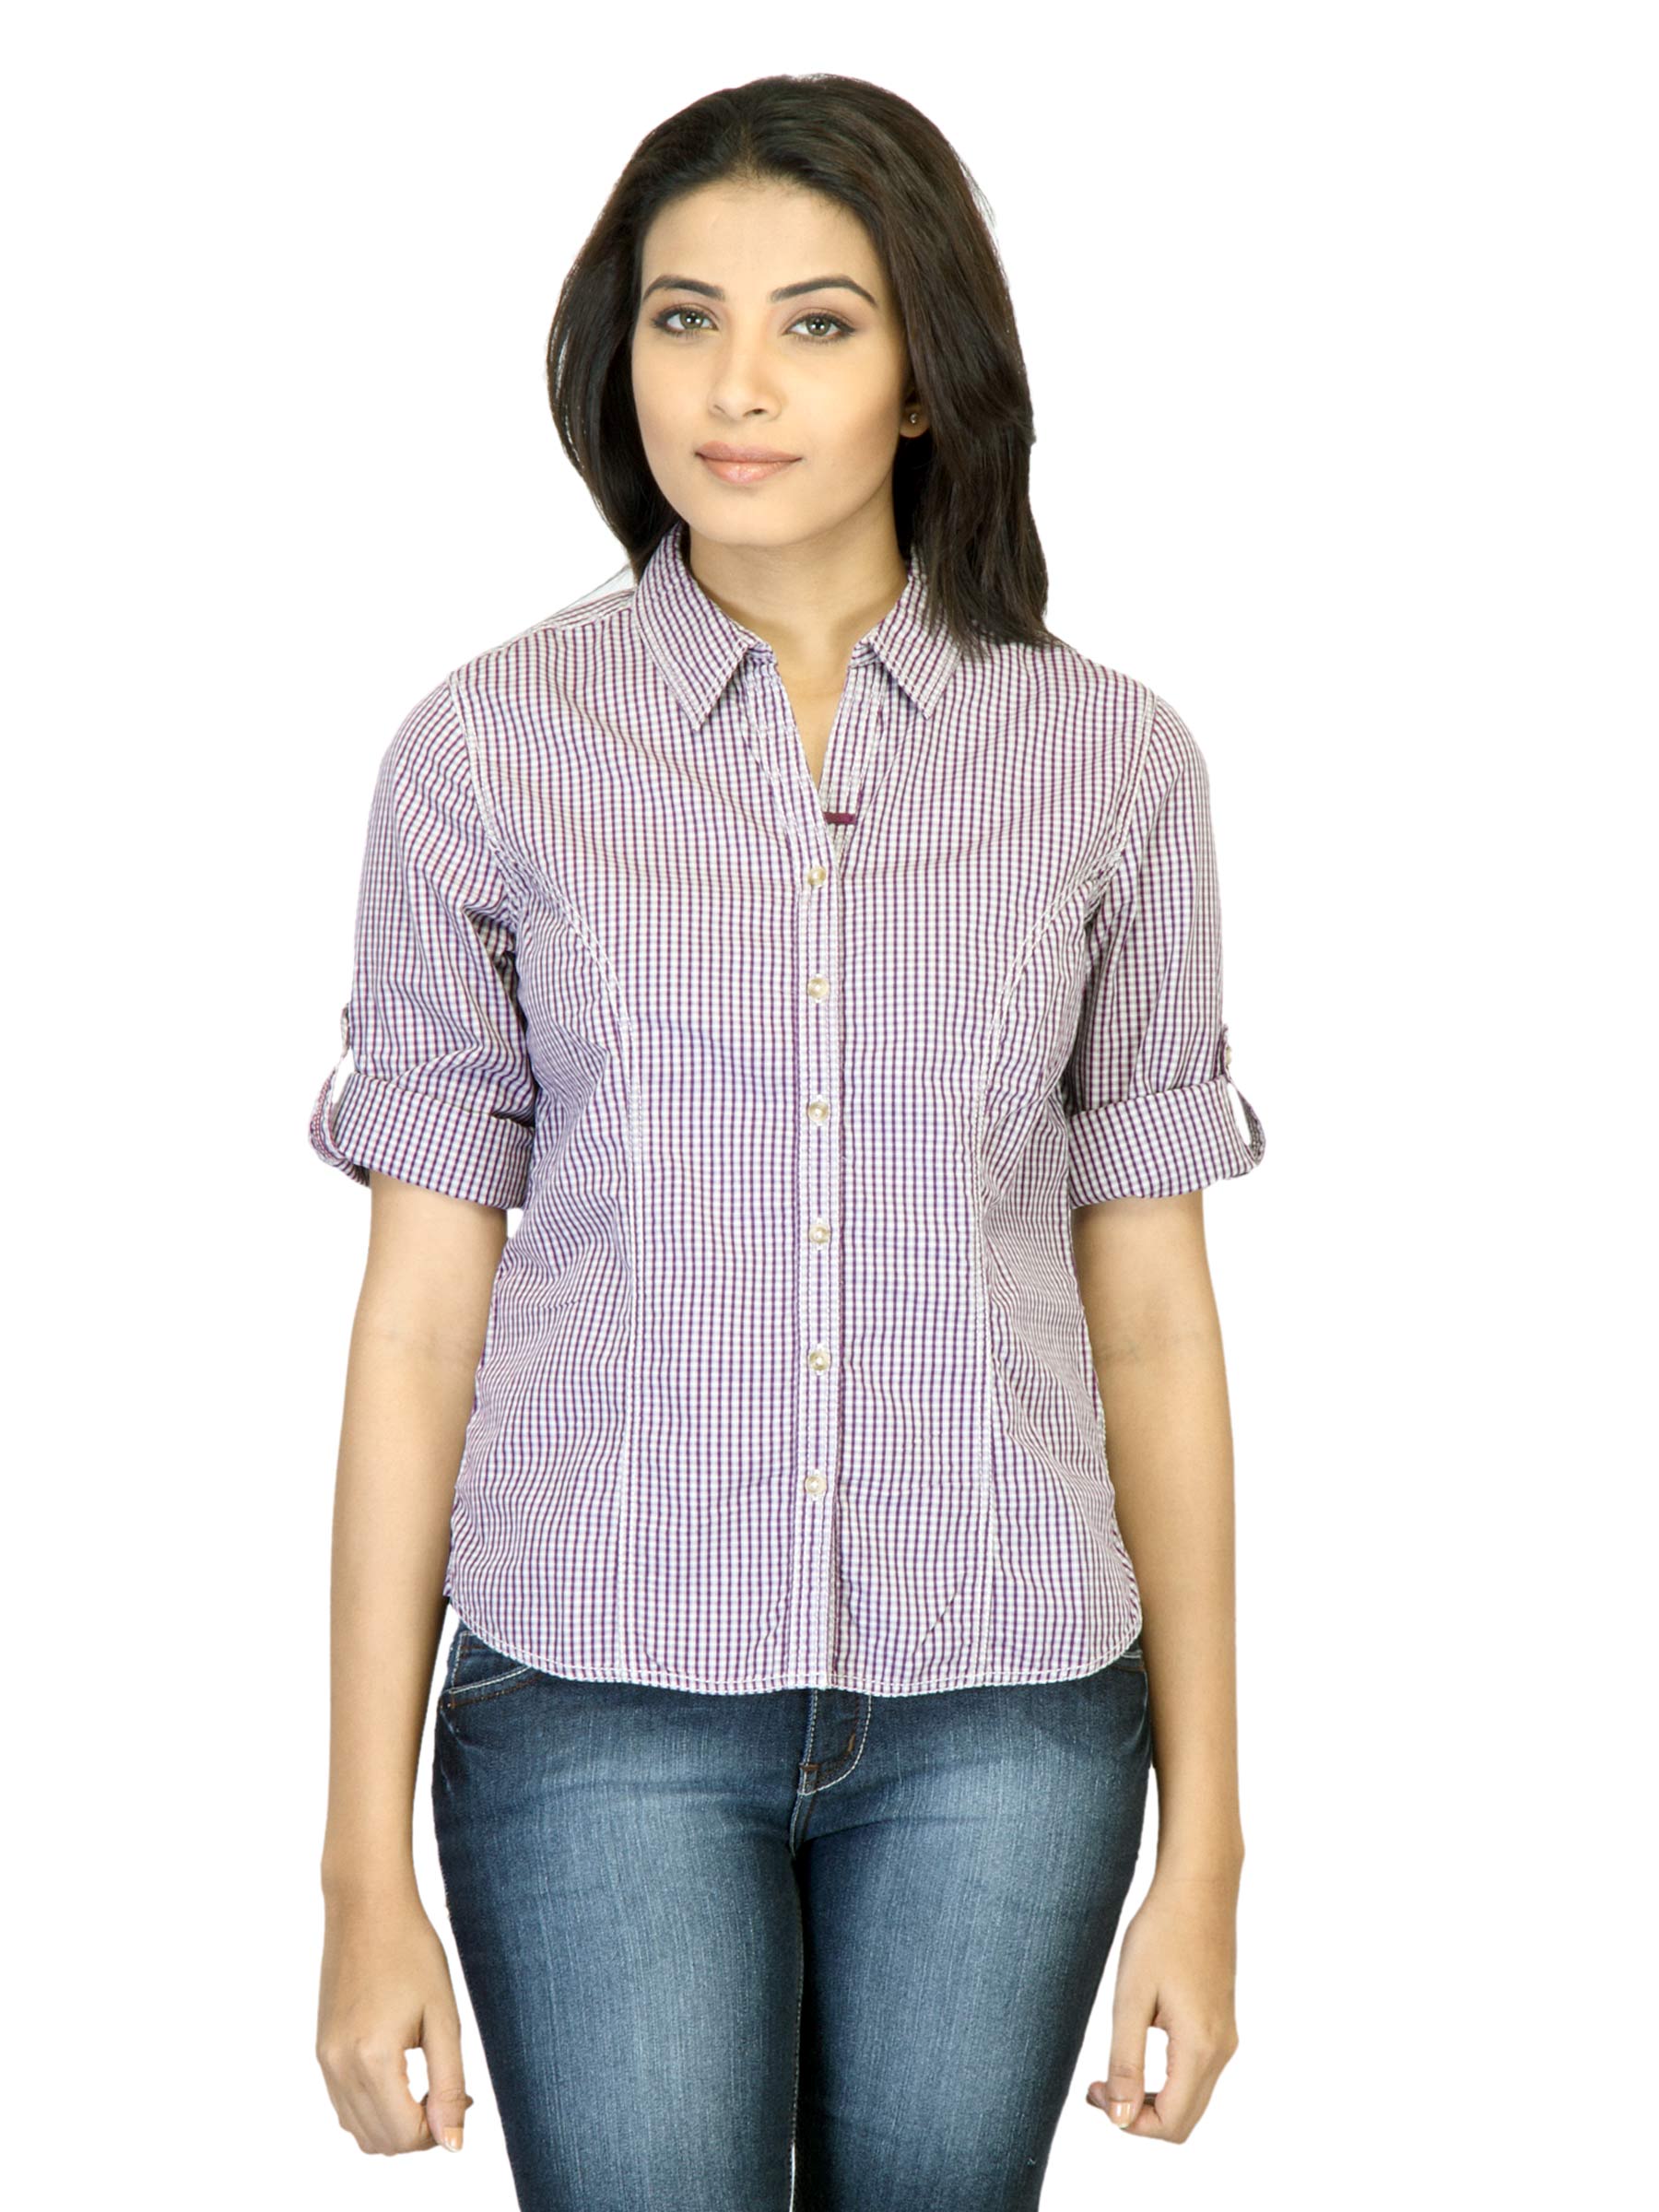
Scullers For Her Check Purple Shirt
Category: Apparel / Topwear / Shirts
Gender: Women
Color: Purple
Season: Summer 2012
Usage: Casual